HMS Havannah (1811)

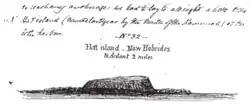
Sketch of Eretoka Island (Hat Island), Vanuatu, drawn by Philip Doyne Vigors, while serving in "Havannah"

In 1845 she was cut down to a 24-gun sixth rate corvette carrying 32-pounder (40cwt) guns.